LGBTQ culture in Vienna

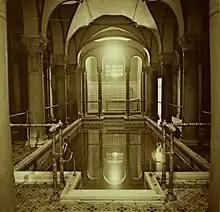
Central Bathhouse Vienna in 1889

Vienna was an important city for progressive thinkers and researchers around sexuality in the late 19th century. Austrian-Hungarian activist and author Karl Maria Kertbeny, who coined the terms homosexuality and heterosexuality, was socialized in the Viennese arts scene. Psychialist Richard von Krafft-Ebing, who was an influence on Magnus Hirschfeld's activities in Berlin, was active in Vienna. Eugen Steinach was important in developing the first sex reassignment surgery, also with Hirschfeld.